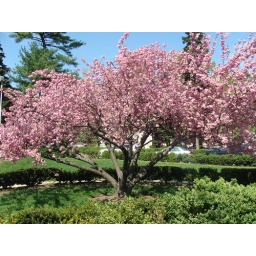
During tour of Dc caught these lovely trees around the white house.